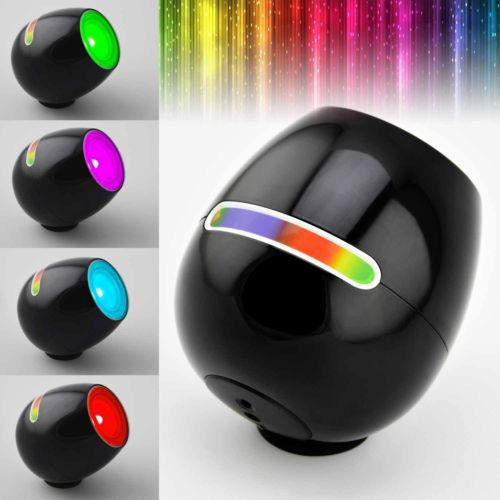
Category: lamp